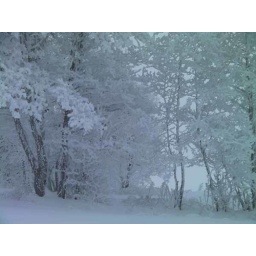
Beautiful white trees by the sea at Stone Bay, Copyright Ruth Vilmi Jan. 2010